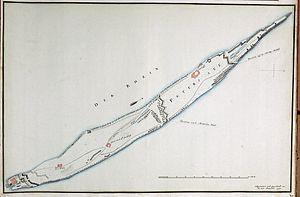
Île Saint-Pierre devant Mayence
L’île Saint-Pierre autrefois île de la charteuse est une île du Rhin située à Mainz-Kastel, Cassel en français, faubourg de la ville de Mayence rattachée administrativement à Wiesbaden après l'année 1945.
Lors de ce siège eut lieu la prise de la ville de Mayence par les Prussiens et les Autrichiens.
Simon François Gay de Vernon dit Gay Vernon est un officier du génie puis baron d'Empire, qui fut professeur de fortifications à l'École polytechnique de 1798 à 1804, puis directeur des études jusqu'en 1812.